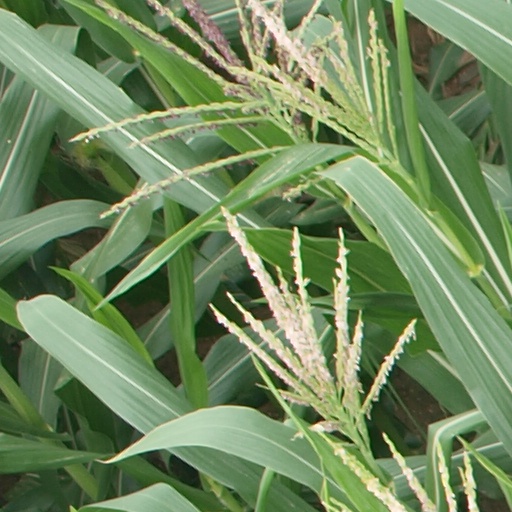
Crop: maize; corn